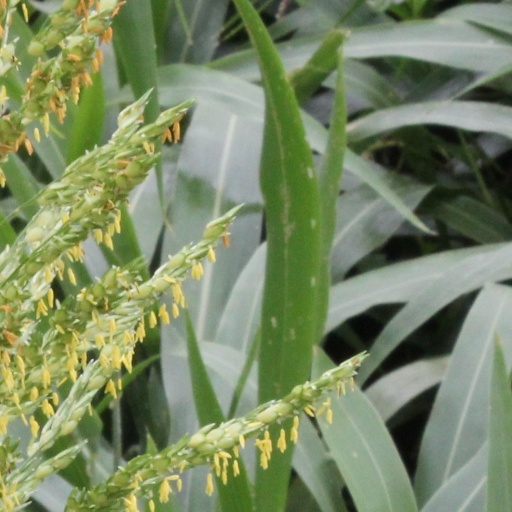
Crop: sorghum